Shabnam Moghaddami

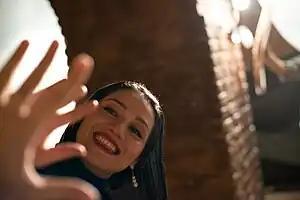
Shabnam Moghaddami behind the scenes

Shabnam Moghaddami's involvement in cinema began in the late 1990’s, with her debut in Kamran Qadakchian's film "Zakhmi"(injured). However, it was her role in Ebrahim Hatamikia's “be name pedar” (In the Name of the Father) that garnered serious attention and showcased her acting abilities paving the way for more challenging roles in her career. Throughout her career, she has collaborated with well known directors such as Asghar Farhadi, Iraj Karimi, Cyrus Moghaddam, Reza Mirkarimi, Maziar Miri, Hamid Amjad, Jafar Panahi, Ebrahim Hatamikia, Kamal Tabrizi, Saeed Roustayi, and Abbas Kiarostami.